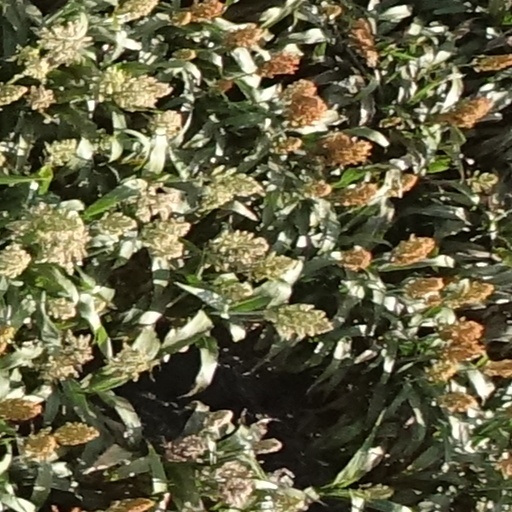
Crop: sorghum